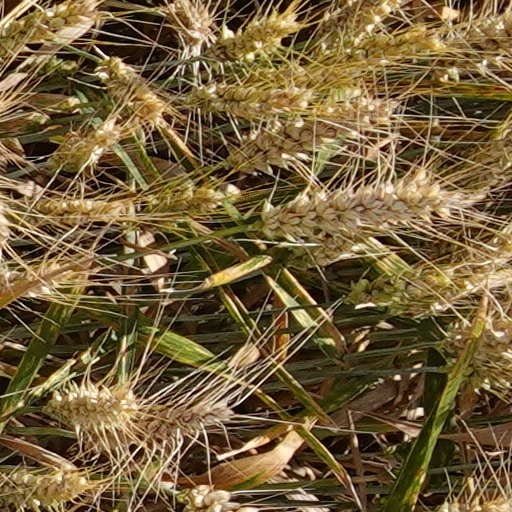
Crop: wheat